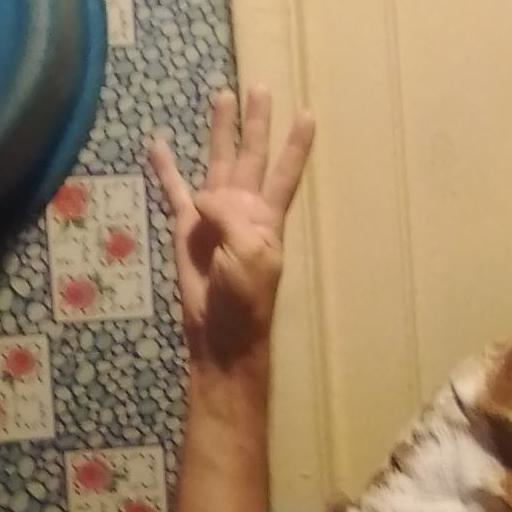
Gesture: four